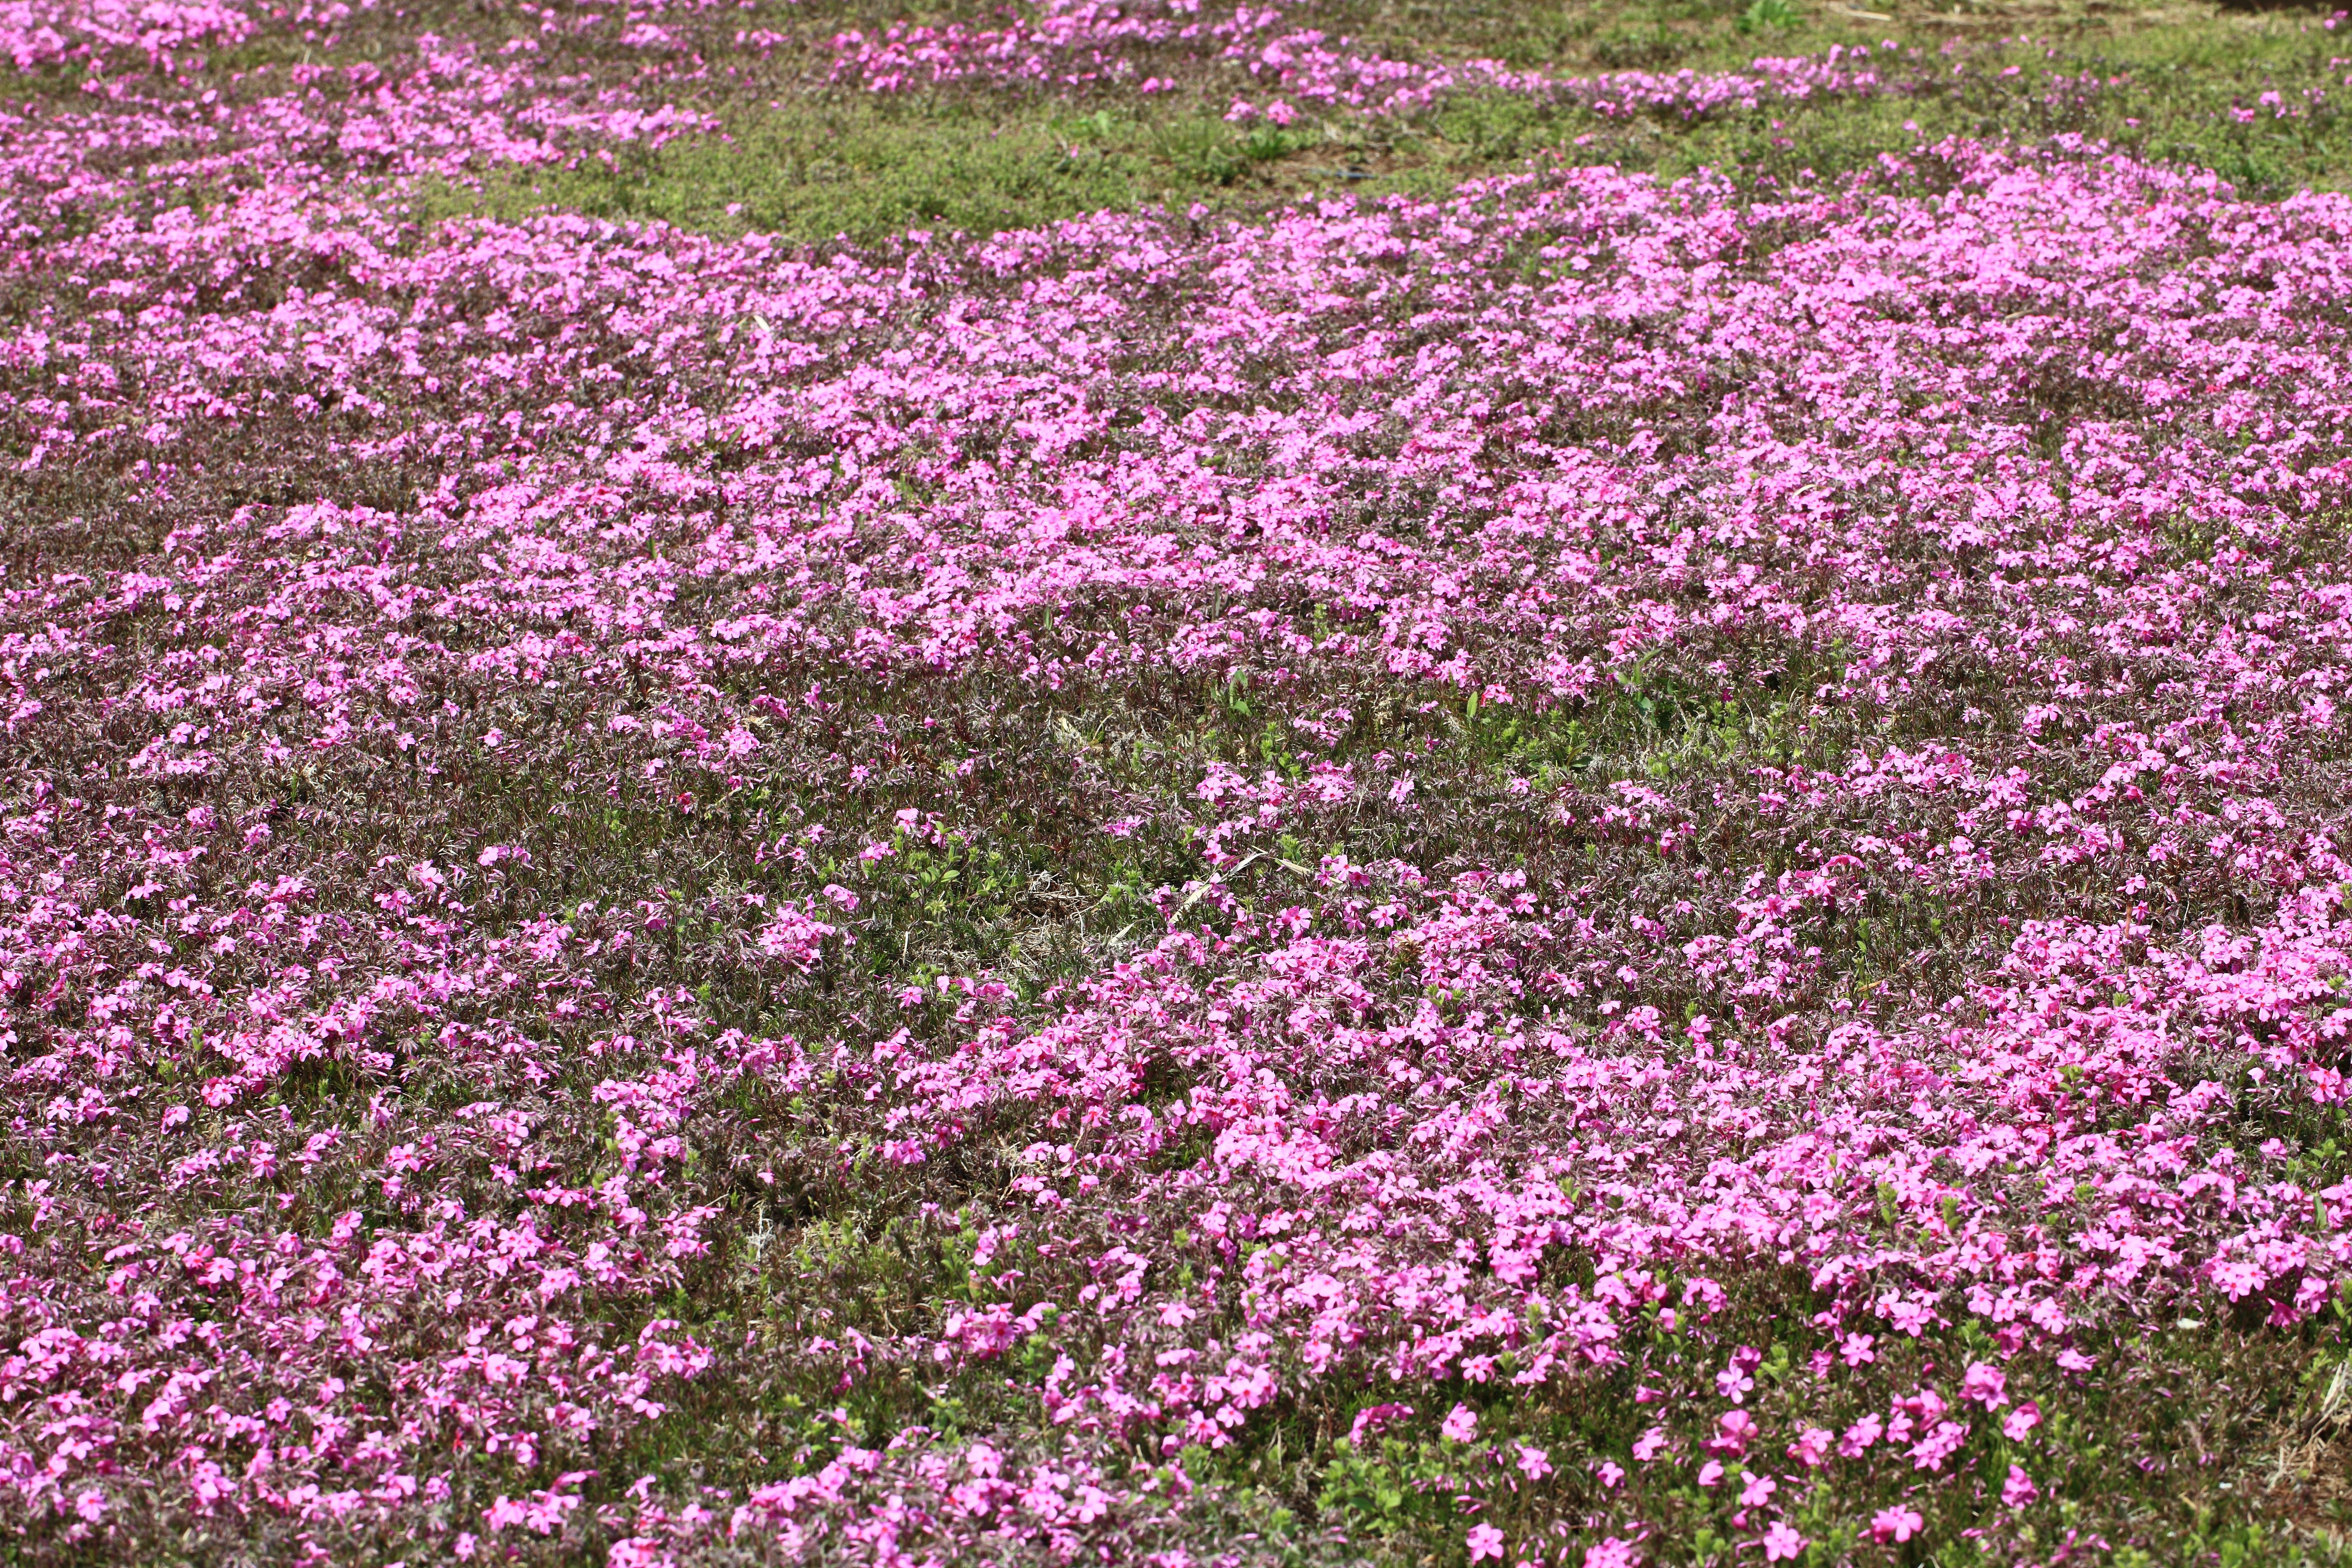
plant, meadow, flower, pattern, high, herb, wildflower, background, shrub, aster, groundcover, wallpaper, 5d, hires, markii, hi, res, resolution, phlox, subulata, mosspink, flowering plant, daisy family, aubretia, annual plant, land plant, breckland thyme, dame's rocket